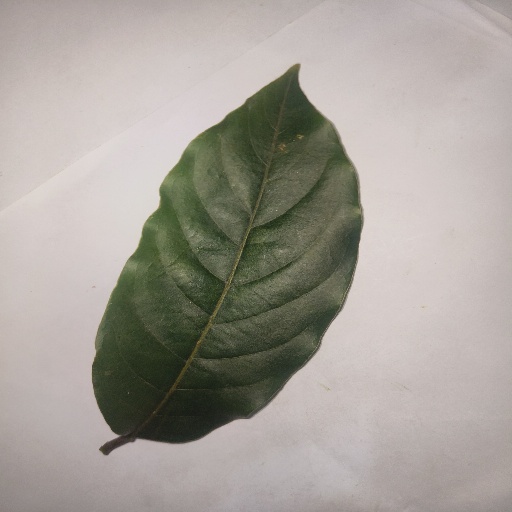
Species: HariTaki
Leaf condition: Healthy Leaf